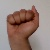
The image shows a hand gesture representing the letter 'A' in Indian Sign Language.